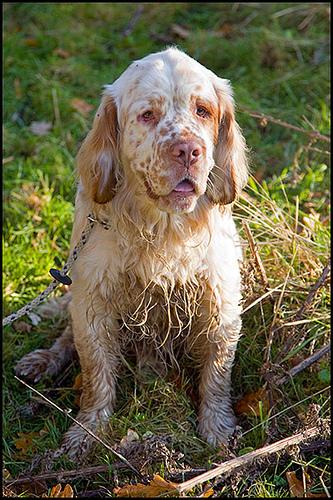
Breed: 235-n000097-clumber